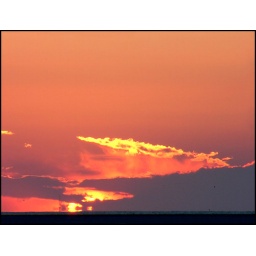
Great Sunset... this was the only clouds in the sky